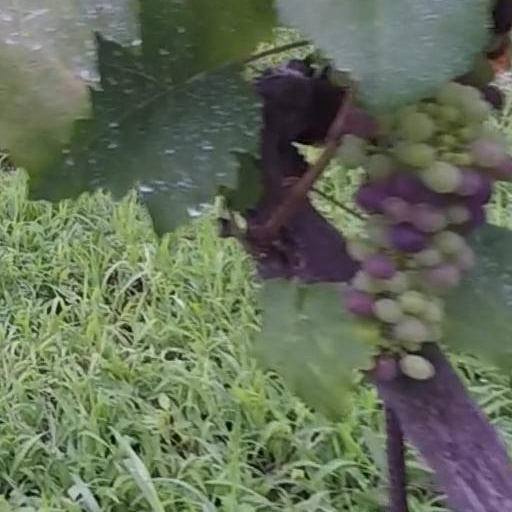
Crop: grape